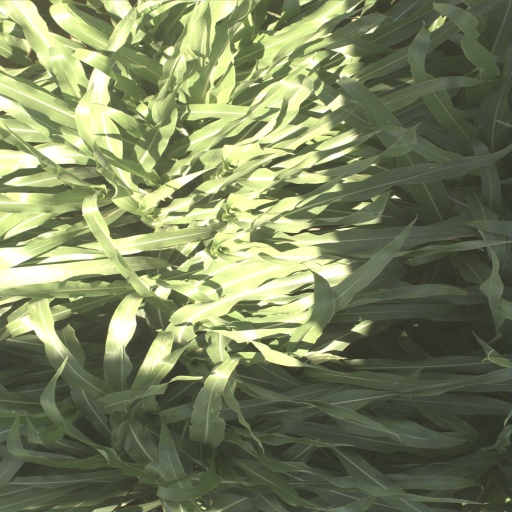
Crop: sorghum